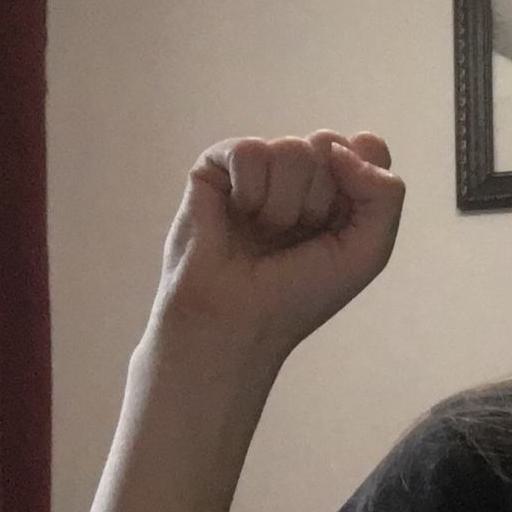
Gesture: fist